Dziady (wandering beggars)

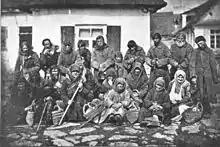
A late 19th century image of -beggars near Kamieniec Podolski, Podolia Governorate, by .

' (plural, old men, beggars; singular: '), also ' (begging ) or ' (calvarian ) was a term commonly used in many regions of Poland (as well as in other Slavic countries) to refer to wandering beggars. Calling beggars was associated with the idea that they have mediumship skills, are a kind of link with the otherworld and representatives of the dead ("dziady"-ancestors).